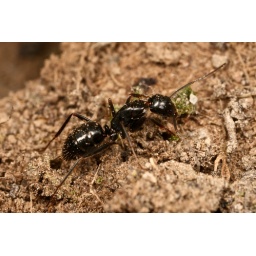
Pornic. Ant field trip in France, west coast (44)